Duff Beer

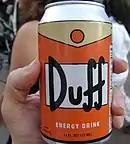
Duff Energy Drink

The gift shop of The Simpsons Ride at Universal Studios sells a canned energy drink made by Boston America Corp. that is designed to look like a Duff Beer can. It is also sold at a limited number of other locations, including Five Below, 2nd & Charles, and in the UK at American import stores such as Cybercandy, and Bootleggers.